History of Nicaragua

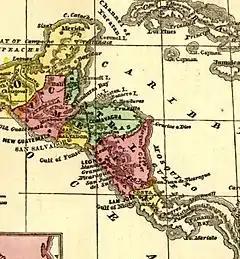
Map of Central America (1860s), pictured is Nicaragua along with the Guanacaste Province which then belonged to Nicaragua but was incorporated with present-day Costa Rica in 1825.

In 1538, the Viceroyalty of New Spain was established, encompassing all of Mexico and Central America, except Panama. By 1570, the southern part of New Spain was designated the Captaincy General of Guatemala. The area of Nicaragua was divided into administrative "parties" with León as the capital. In 1610, the volcano known as Momotombo erupted, destroying the capital. It was rebuilt northwest of its original site. In the meantime, the Pacific Coast of Nicaragua became a supplementary node to the trade route between Manila, Philippines and Acapulco, Mexico; otherwise known as the Manila galleon trade route.